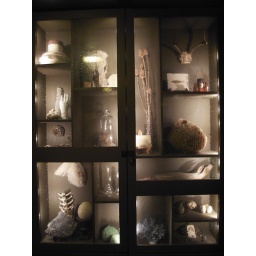
awesome cabinet of curiosities in the bathroom at Flour + Water, Kate's birthday dinner / San Francisco, CA